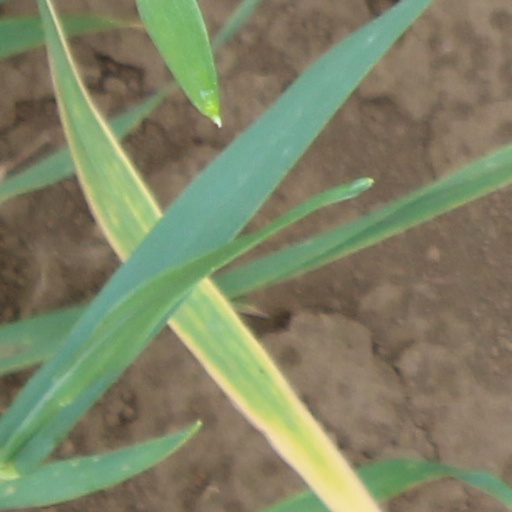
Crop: wheat